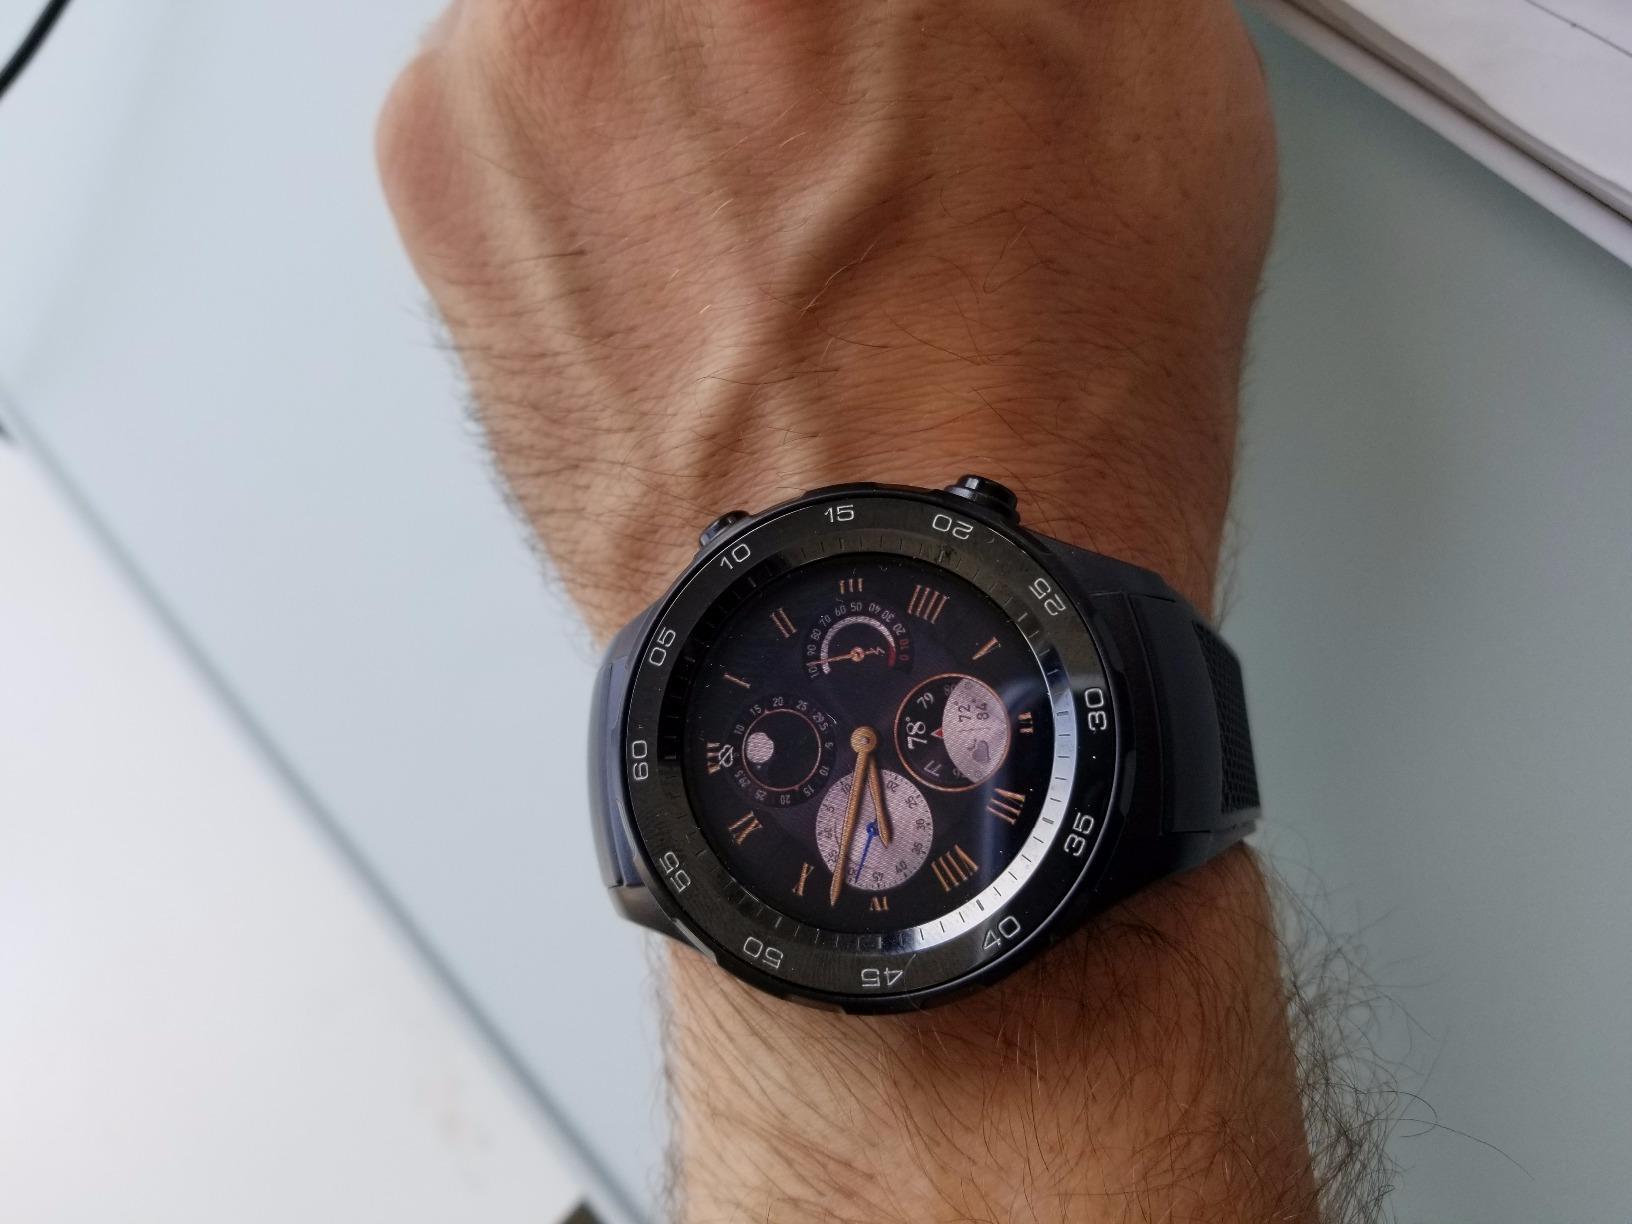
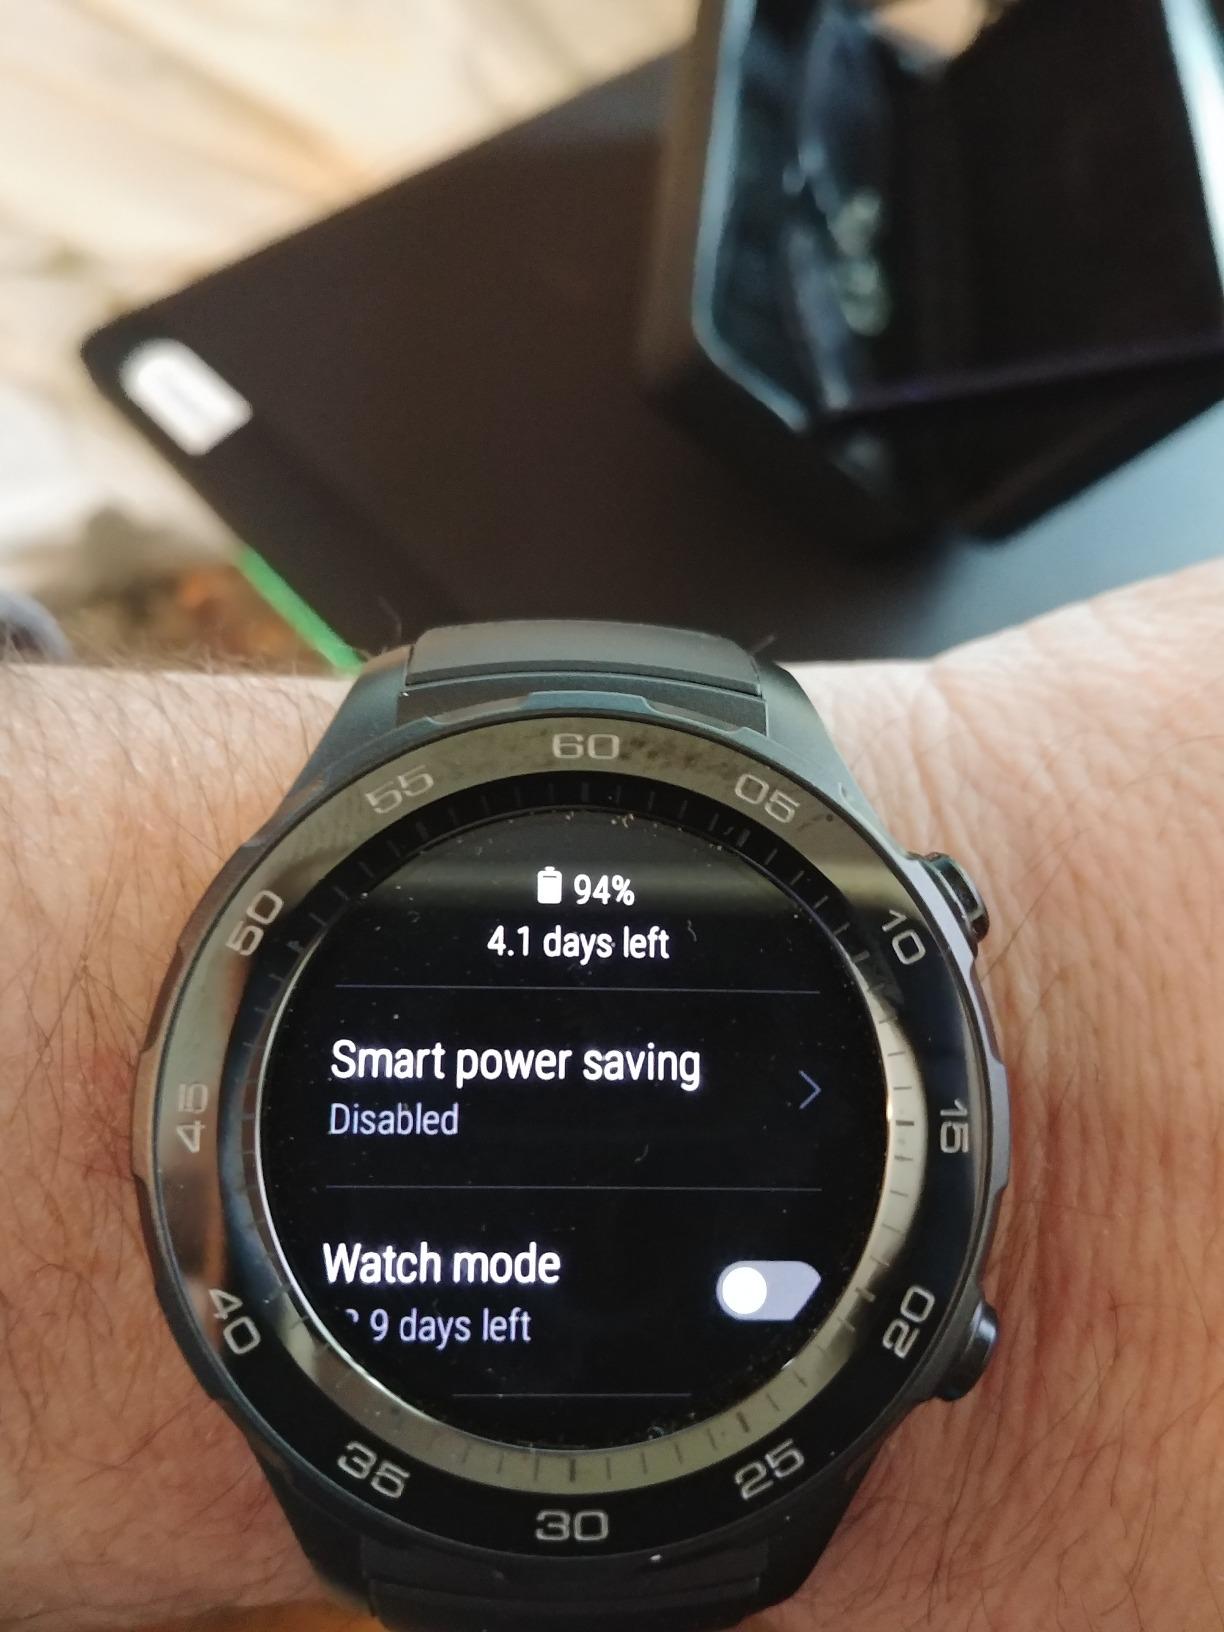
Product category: smartwatch
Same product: yes